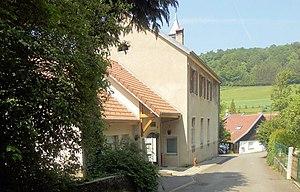
La mairie de Liebvillers
Liebvillers est une commune française située dans le département du Doubs en région Bourgogne-Franche-Comté.